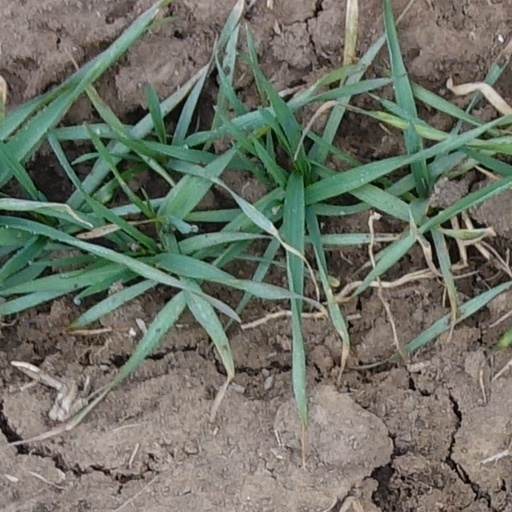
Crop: wheat